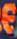
Number: 6